Granville Street railway station

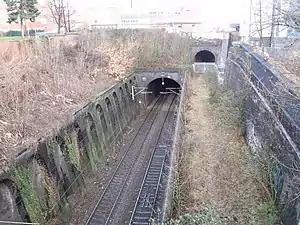
Trackbed of the disused spur line near the site of the former station, over the cutting of the replacement line

Granville Street railway station was a railway station in Birmingham, England. It was the original terminus of the Midland Railway's Birmingham West Suburban Railway (BWSR).